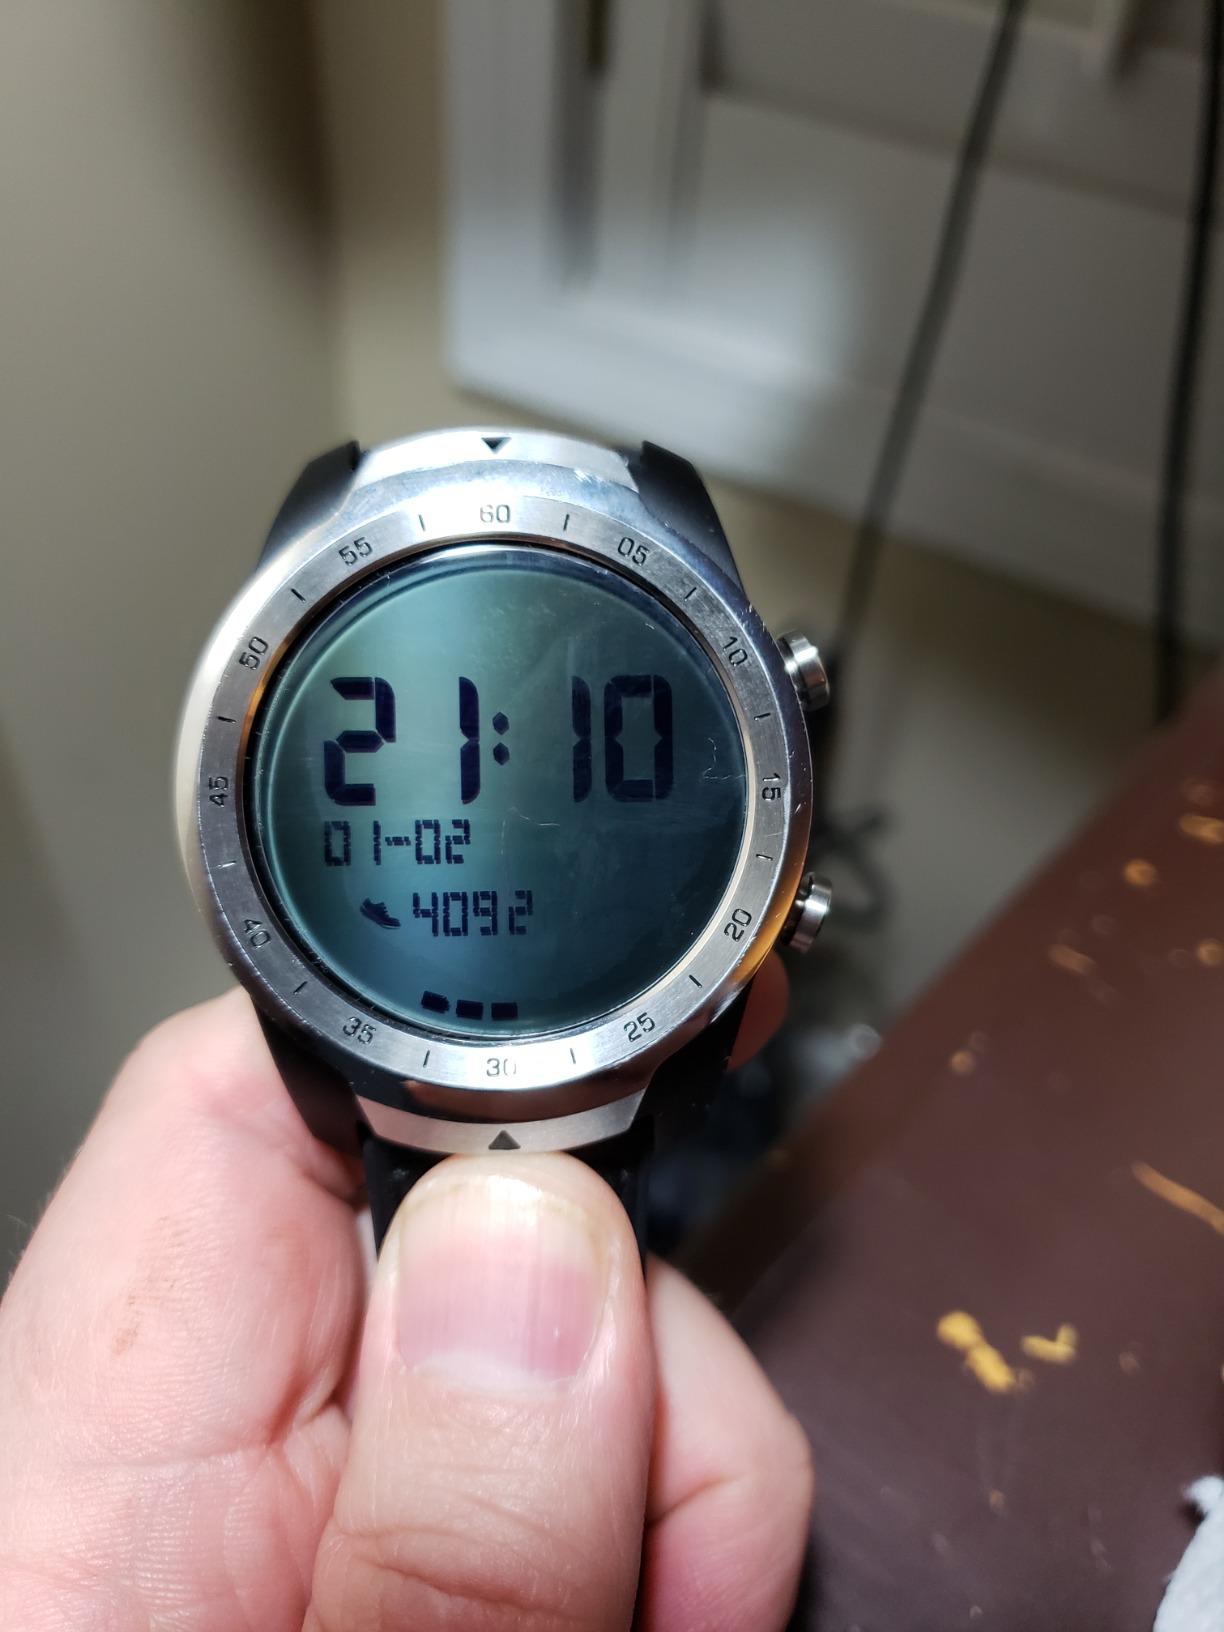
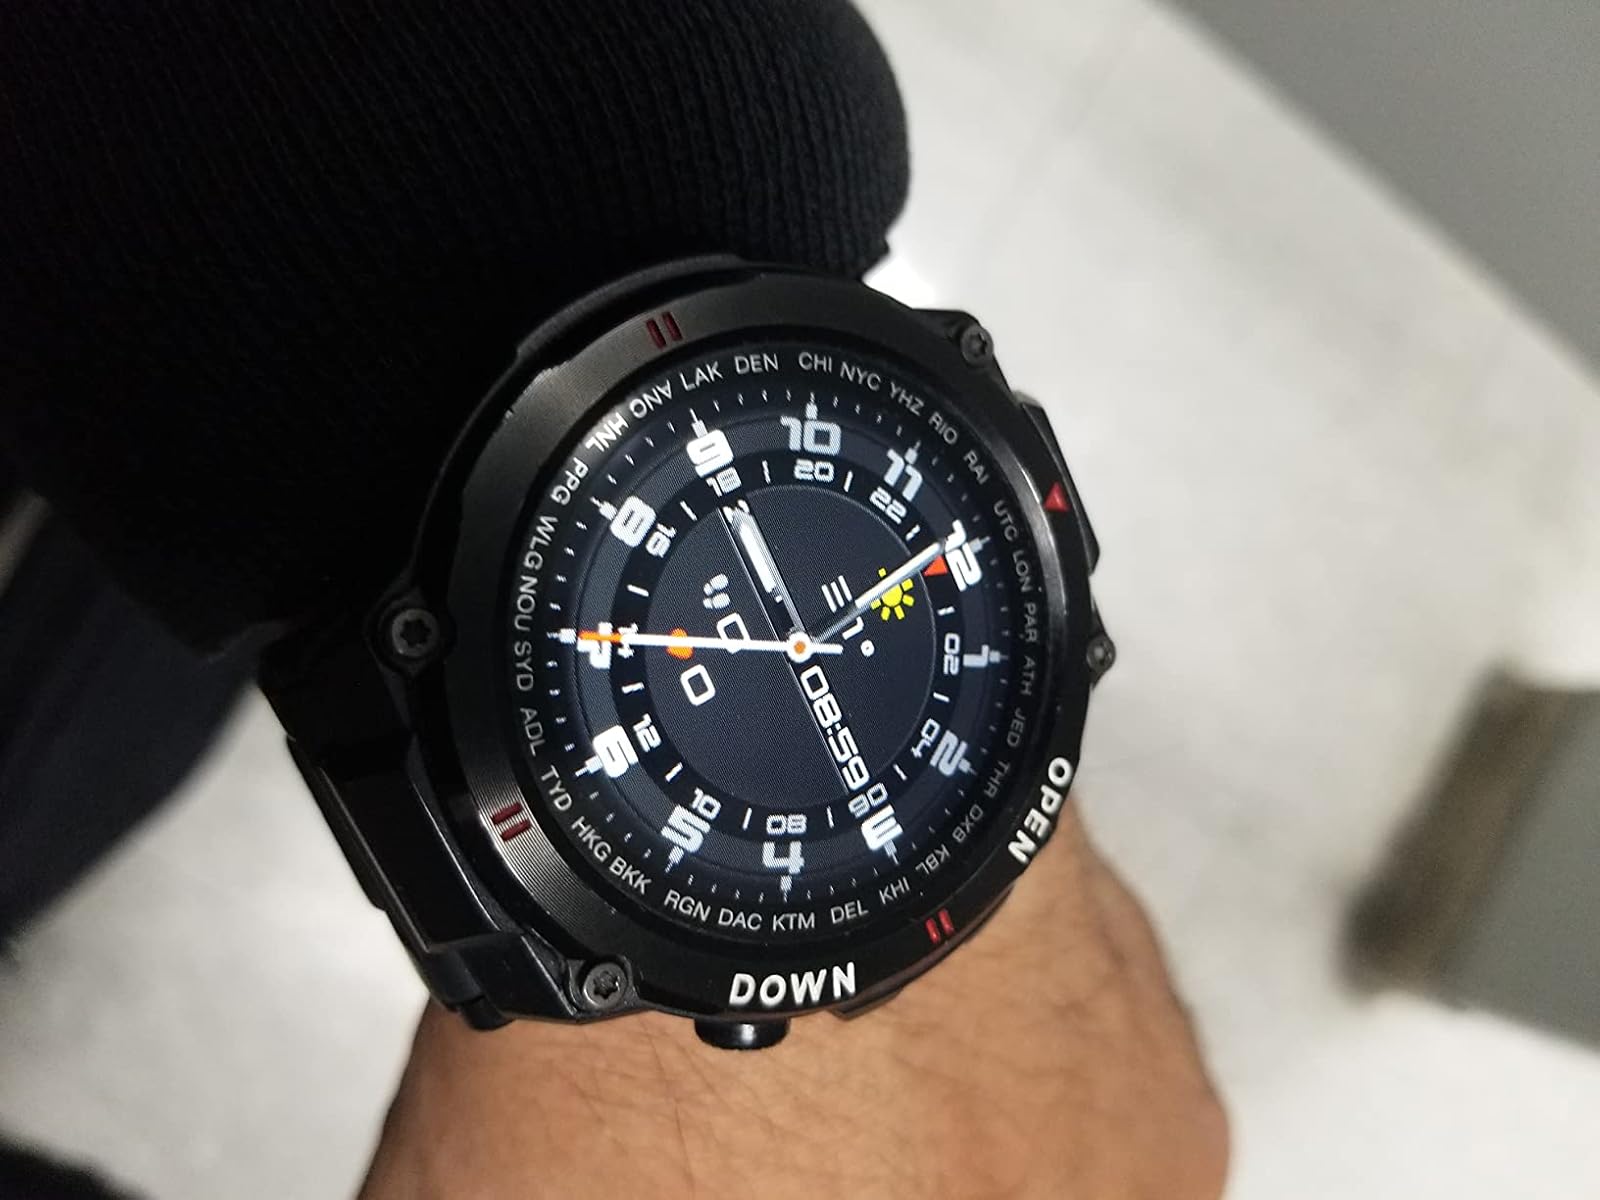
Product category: smartwatch
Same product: no